Unidos do Porto da Pedra

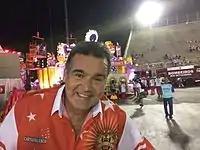
The carnival producer Jaime Cezário

Unidos do Porto da Pedra was originally known as Porto da Pedra Futebol Clube, having formed in the 1970s. The club's original colours were red and white. The club was formed by residents of its surrounding neighbourhood with the idea of forming a street block, that competed in 1975 and 1976.